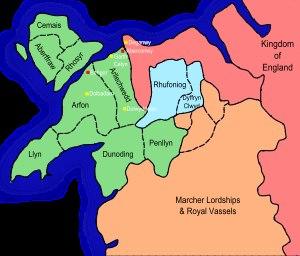
La liste des rois du Gwynedd réunit les souverains du royaume de Gwynedd, dans le nord-ouest du pays de Galles. Elle débute avec son fondateur légendaire Cunedda, qui aurait vécu entre la fin du IVᵉ siècle et le milieu du Vᵉ siècle, et se poursuit jusqu'à la conquête du pays de Galles par le roi anglais Édouard Iᵉʳ en 1283.
Le traité d'Aberconwy est un traité conclu entre le roi d'Angleterre Édouard Iᵉʳ et le prince de Galles Llywelyn ap Gruffudd. Il a été signé le 9 novembre 1277 à Aberconwy.
La conquête du pays de Galles par Édouard Iᵉʳ, parfois appelée conquête édouardienne du pays de Galles pour la distinguer de l'invasion normande du pays de Galles, a eu lieu entre 1277 et 1283. Elle s'est achevée par la défaite et l'annexion de la principauté du pays de Galles et des autres principautés galloises par Édouard Iᵉʳ d'Angleterre.